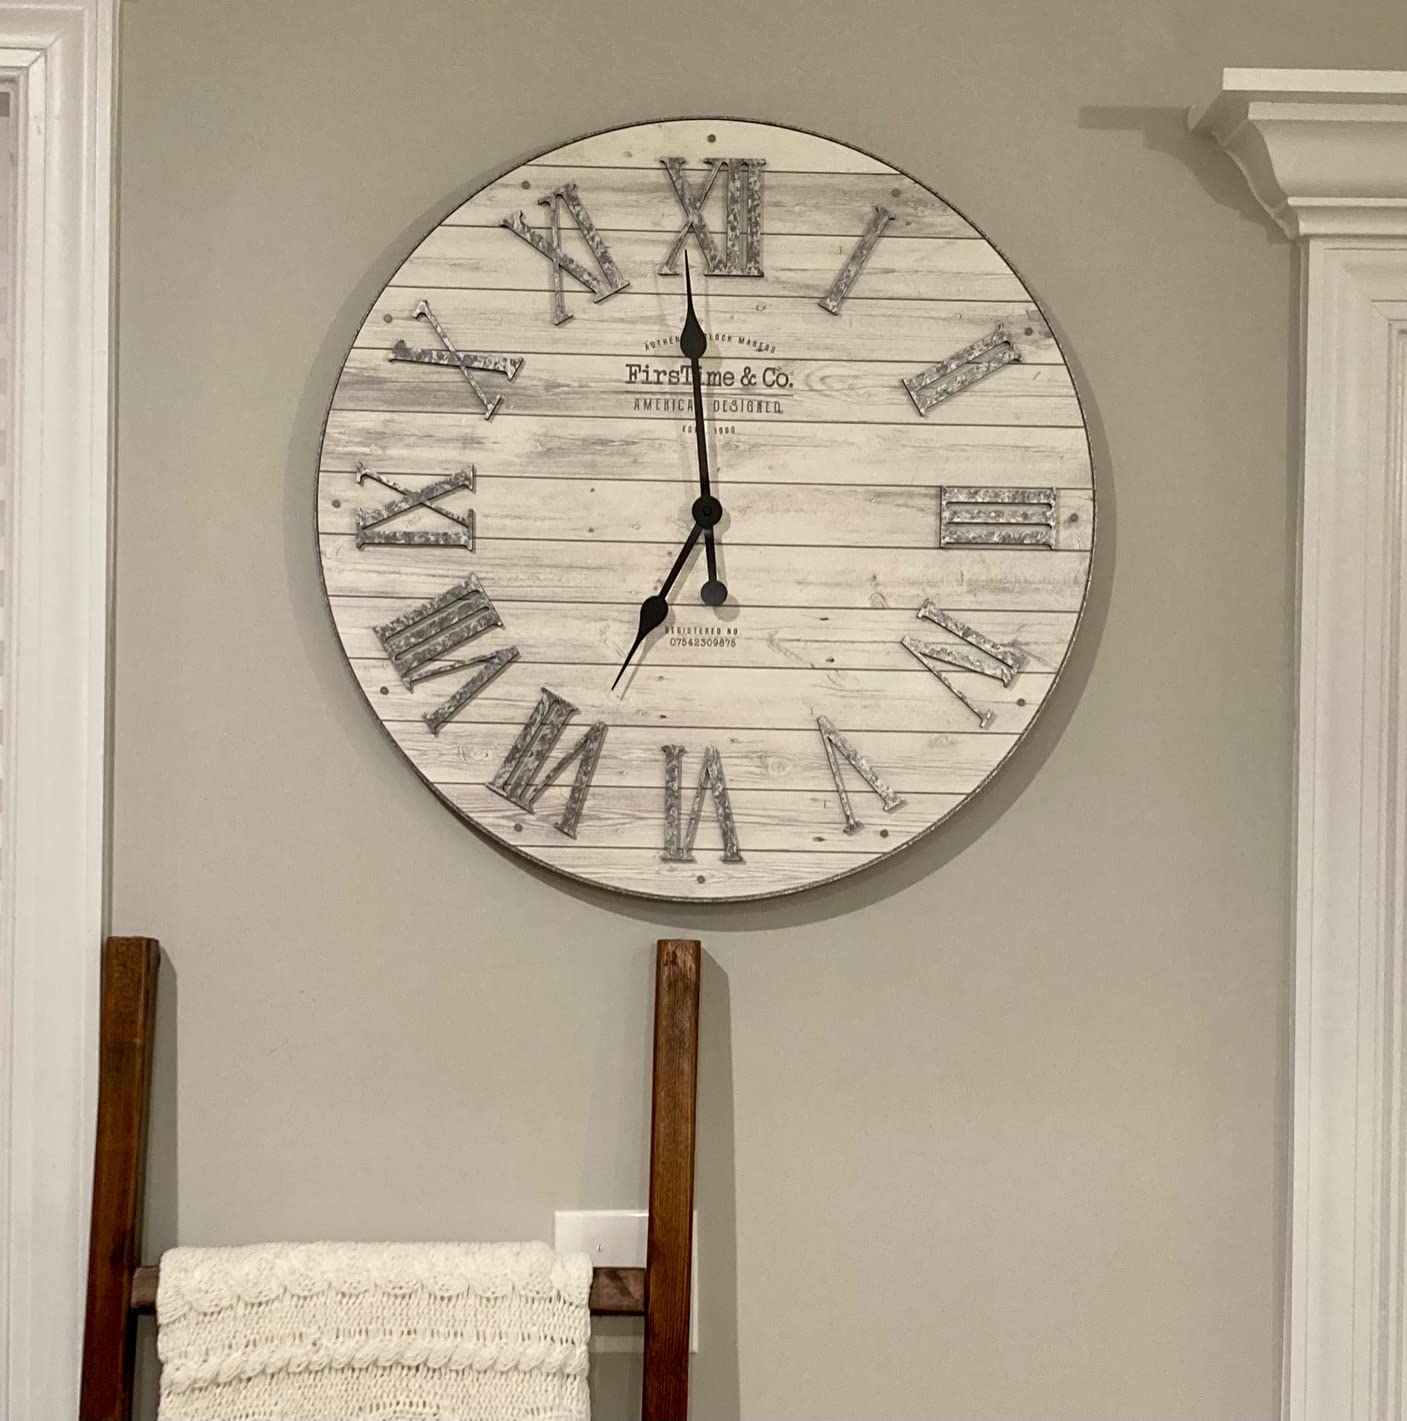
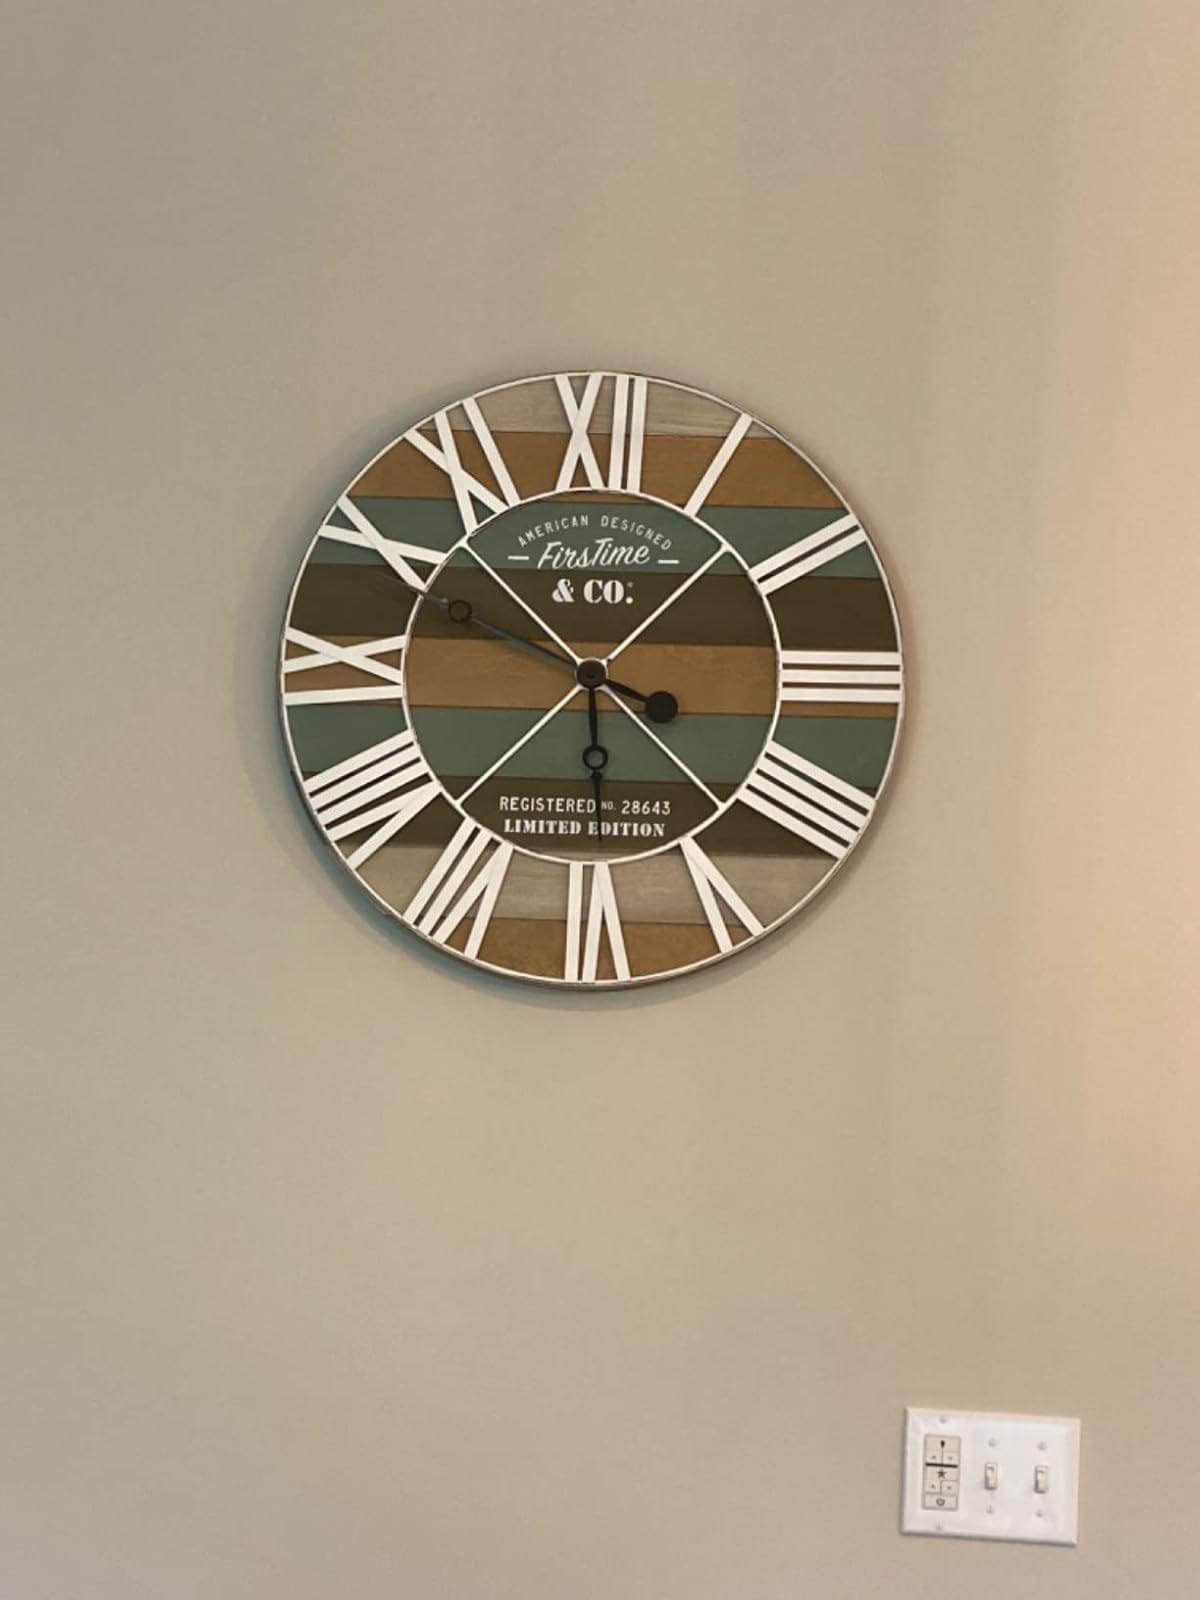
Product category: clock
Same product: no